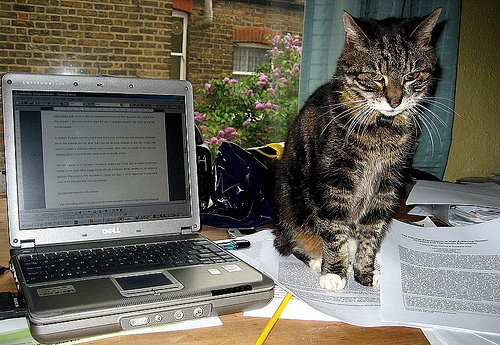
A cat is sitting next to an old computer
Cat standing on papers that are sitting next to a laptop.
A cat sits next to a laptop on a desk
A cat sits next to a laptop computer on the desktop.
A cat looks menacing next to a working computer.